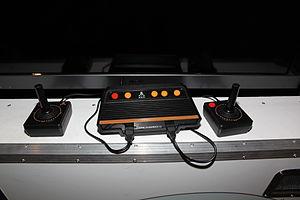
L'Atari Flashback est une série de consoles dédiées commercialisés par Atari, Inc., société créé en 1999, suite au rachat de la marque commerciale par la société française, Infogrames Entertainment, de 2004 à 2011. Depuis 2011, les console de jeux vidéo sont, depuis la version 3, sortie en 2011, produites et commercialisés par AtGames sous licence Atari SA. Dans ces versions Plug and Play des classiques Atari 2600 et Atari 7800, les jeux sont directement intégrés en mémoire morte de la console, plutôt que d'utiliser le système de cartouches ROM classiques. Des hacks sur les versions 1 et 2 permettent d'utiliser des cartouches l'ensemble de la console étant intégré dans un chip, tandis qu'à partir de la version 3, le système est émulé sur un processeur d'architecture ARM.